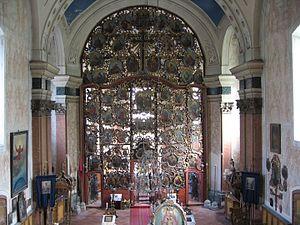
Szeged est une ville du sud de la Hongrie, située au confluent de la Tisza et du Maros, à la frontière de la Roumanie et de la Serbie. Siège du comitat du Csongrád-Csanád, elle a le statut de ville de droit comital. Ses habitants sont les szegedi, -ek.
L'église de la Translation-des-Reliques-de-Saint-Nicolas ou église serbe orthodoxe Saint-Nicolas de Szeged est une église orthodoxe serbe située à Szeged.